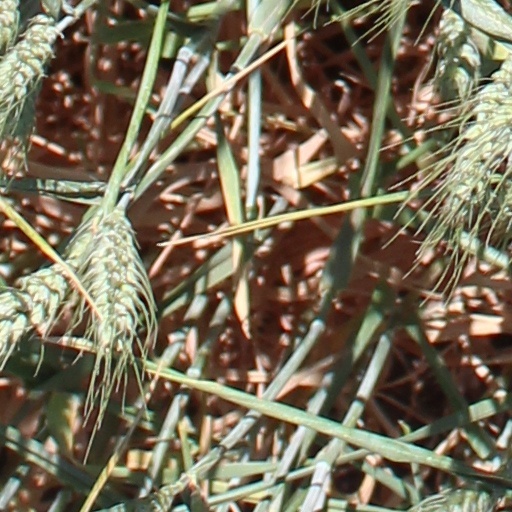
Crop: wheat